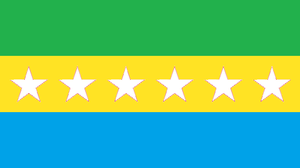
Cet article présente une liste des principales villes d'Équateur jusqu'en 2012.
Catamayo est un canton d'Équateur situé dans la province de Loja.